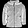
Label: Coat